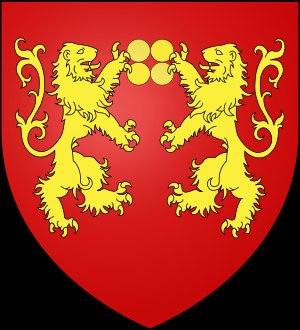
Les Frangipani ou Frangipane sont une puissante famille de la Rome médiévale. Ils prirent part aux luttes politiques entre familles aristocratiques pour le contrôle de la ville et des élections pontificales au XIIᵉ siècle et au XIIIᵉ siècle.